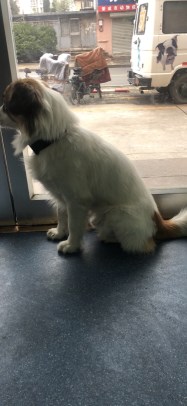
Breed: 3336-n000121-chinese_rural_dog